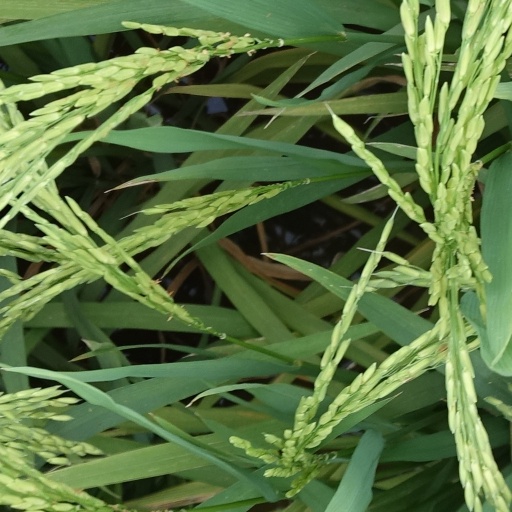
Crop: rice